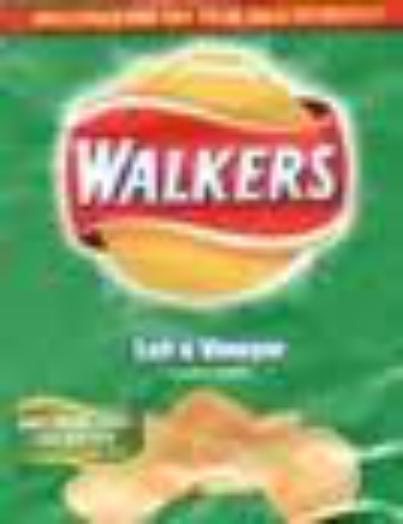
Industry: Food